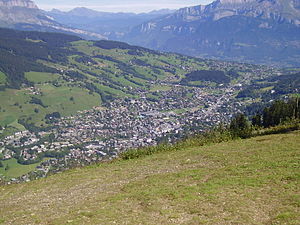
Megève / Galleri
Megève er en kommune i Haute-Savoie departementet i Auvergne-Rhône-Alpes-regionen i det sydøstlige Frankrig med 3.036 indbyggere. Byen er kendt som et vinterportssted nær Mont Blanc i de franske alper.